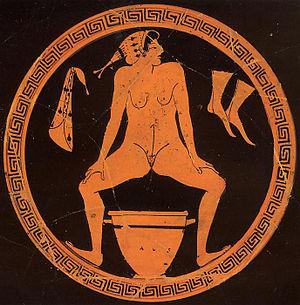
La miction, l'action d'uriner, désigne l'élimination d'urine par la vidange de la vessie.